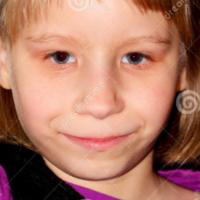
Age group: age 11-20